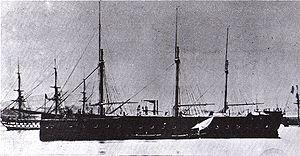
Le cuirassé est un type de navire de guerre apparu à partir du milieu du XIXᵉ siècle, dont le blindage constituait la première caractéristique, et dont l'artillerie principale était composée de pièces d'artillerie les plus puissantes du moment. Au début du XXᵉ siècle, apparut une variante des cuirassés, le croiseur de bataille, avec une artillerie et un déplacement à peine inférieurs à ceux des cuirassés, mais avec un blindage plus léger, et une plus grande vitesse. Les cuirassés les plus modernes de la Seconde Guerre mondiale ont été une synthèse de ces deux types, avant d'être supplantés par les porte-avions d'attaque.